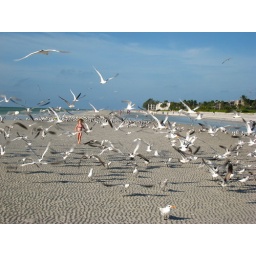
This kid was having good time with the birds on the beach just outside our hotel in Sanibel